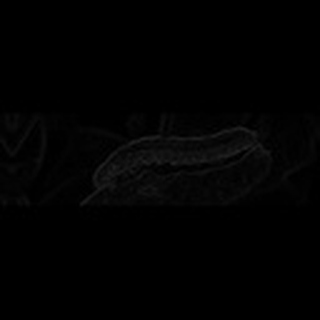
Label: cotton_army_worm